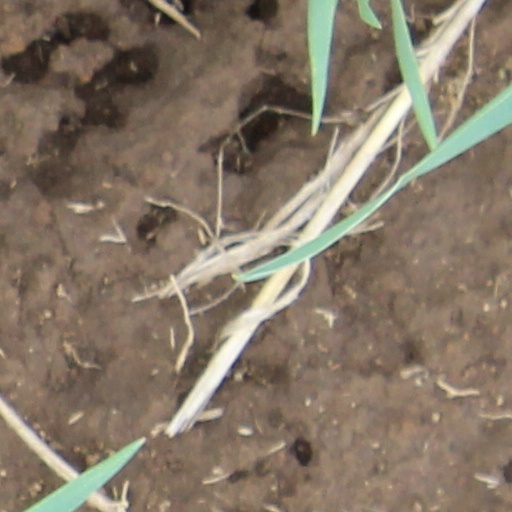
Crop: wheat